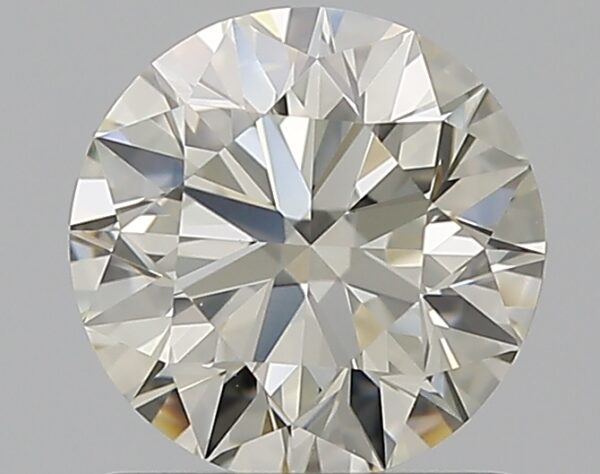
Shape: round
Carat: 1.01
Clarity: VVS2
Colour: L
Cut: EX
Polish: EX
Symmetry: EX
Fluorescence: M
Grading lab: GIA
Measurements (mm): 6.36 x 6.4 x 4